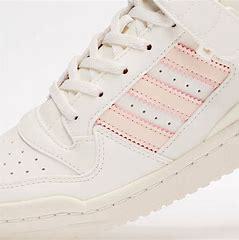
Brand: Adidas
Model: Forum 84